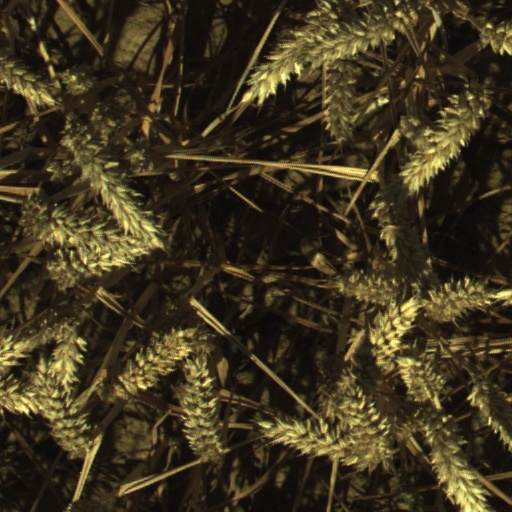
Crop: wheat